University of Western Australia School of Medicine

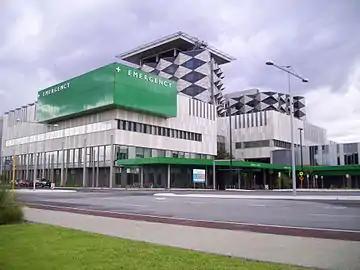
The Fiona Stanley Hospital, one of the teaching hospitals of the medical school.

Before 1957 and the establishment of the medical school, medical students spent a year at UWA before completing their degree at the University of Adelaide or another medical college. A first fundraising appeal for a new medical school was made in 1950, but enjoyed little success. However, due to the booming post-war population of the state, the second fundraising appeal in 1955 garnered significant financial support, and so the new medical school was formally established in 1957 with teaching commencing in the same year. The initial funding of the medical school largely came from the local government and the various communities of Western Australia. 1959 saw the first graduating medical students who were awarded Bachelor of Medicine, Bachelor of Surgery (MBBS) degrees.